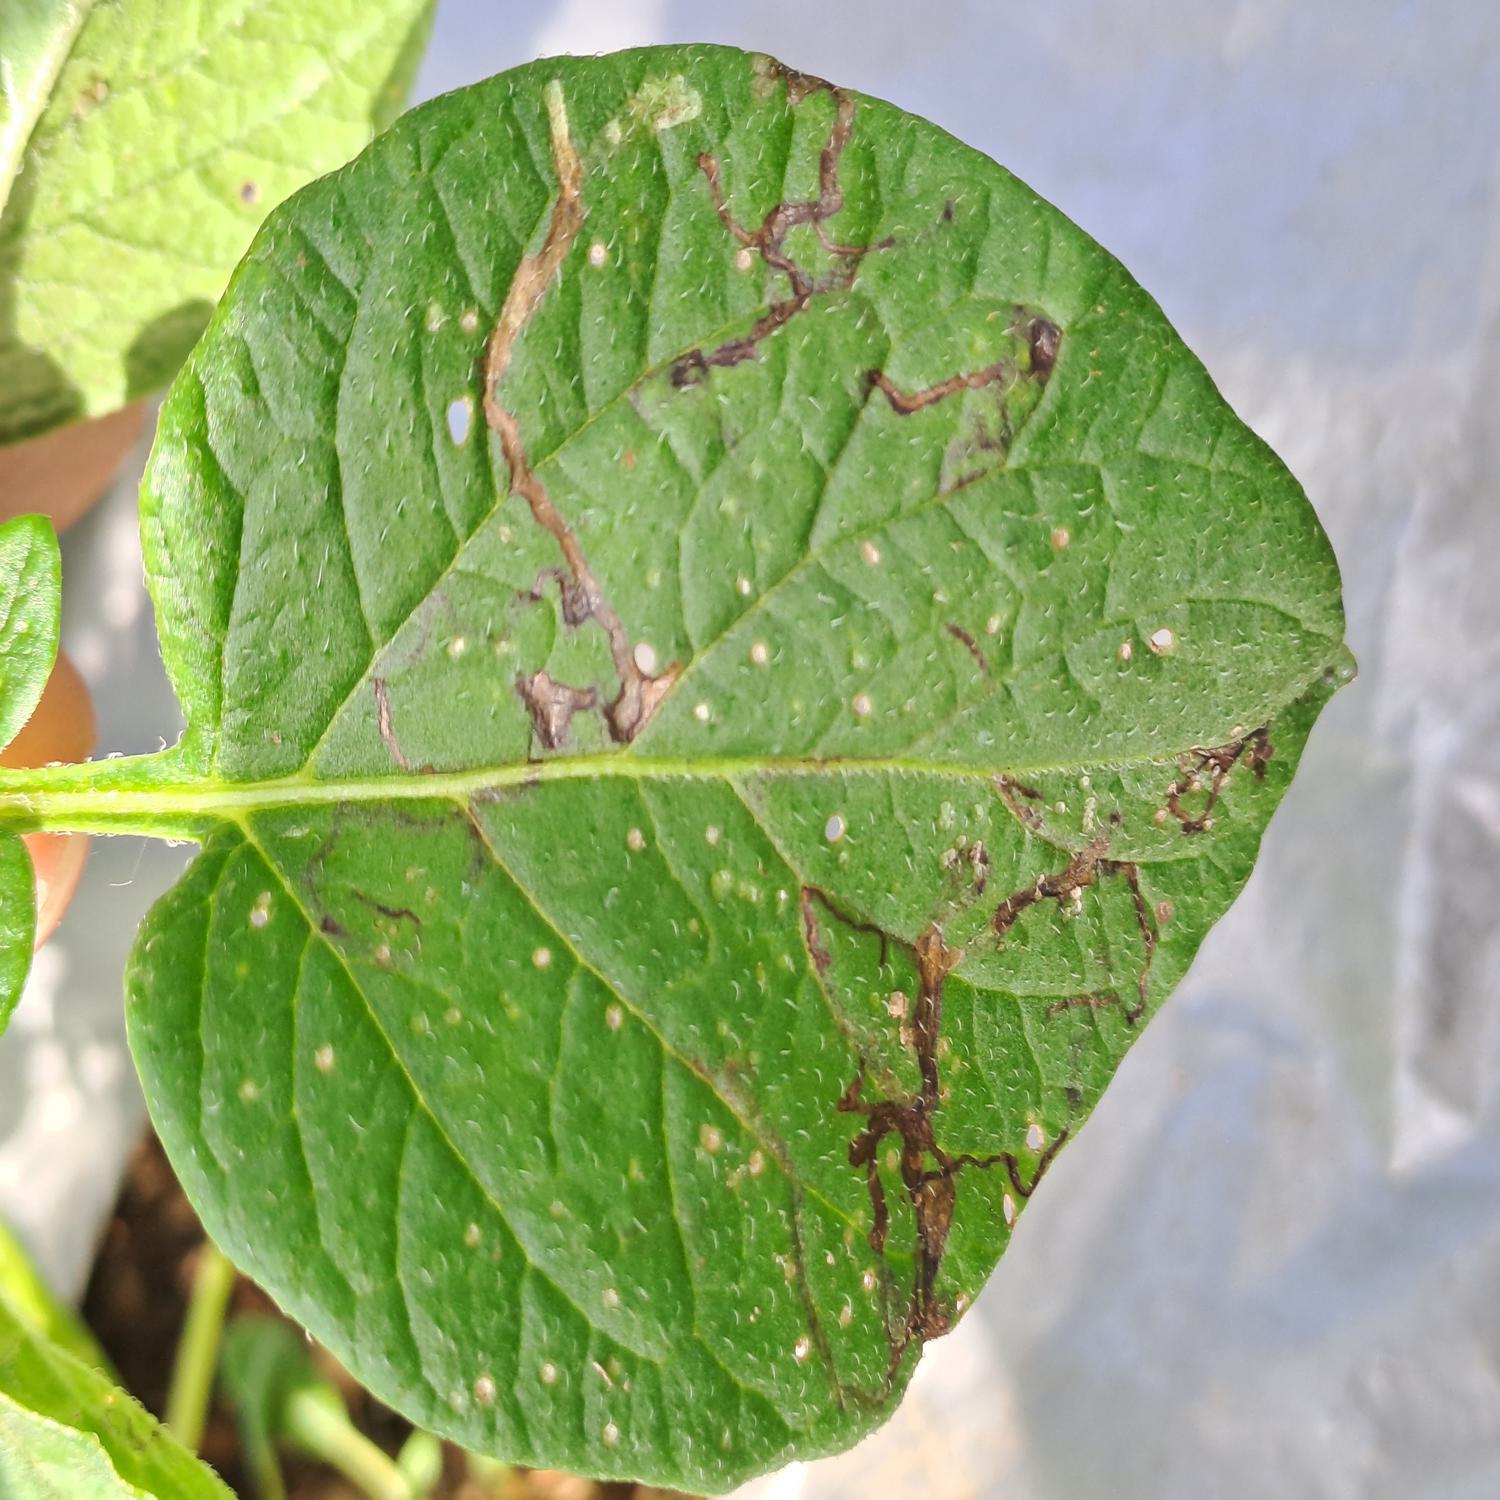
Label: Pest